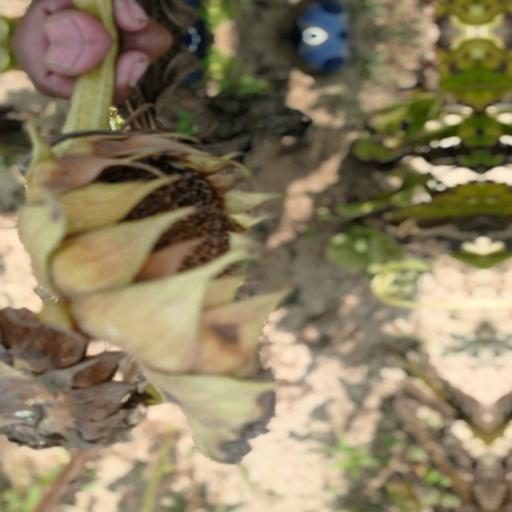
Label: Gray_mold